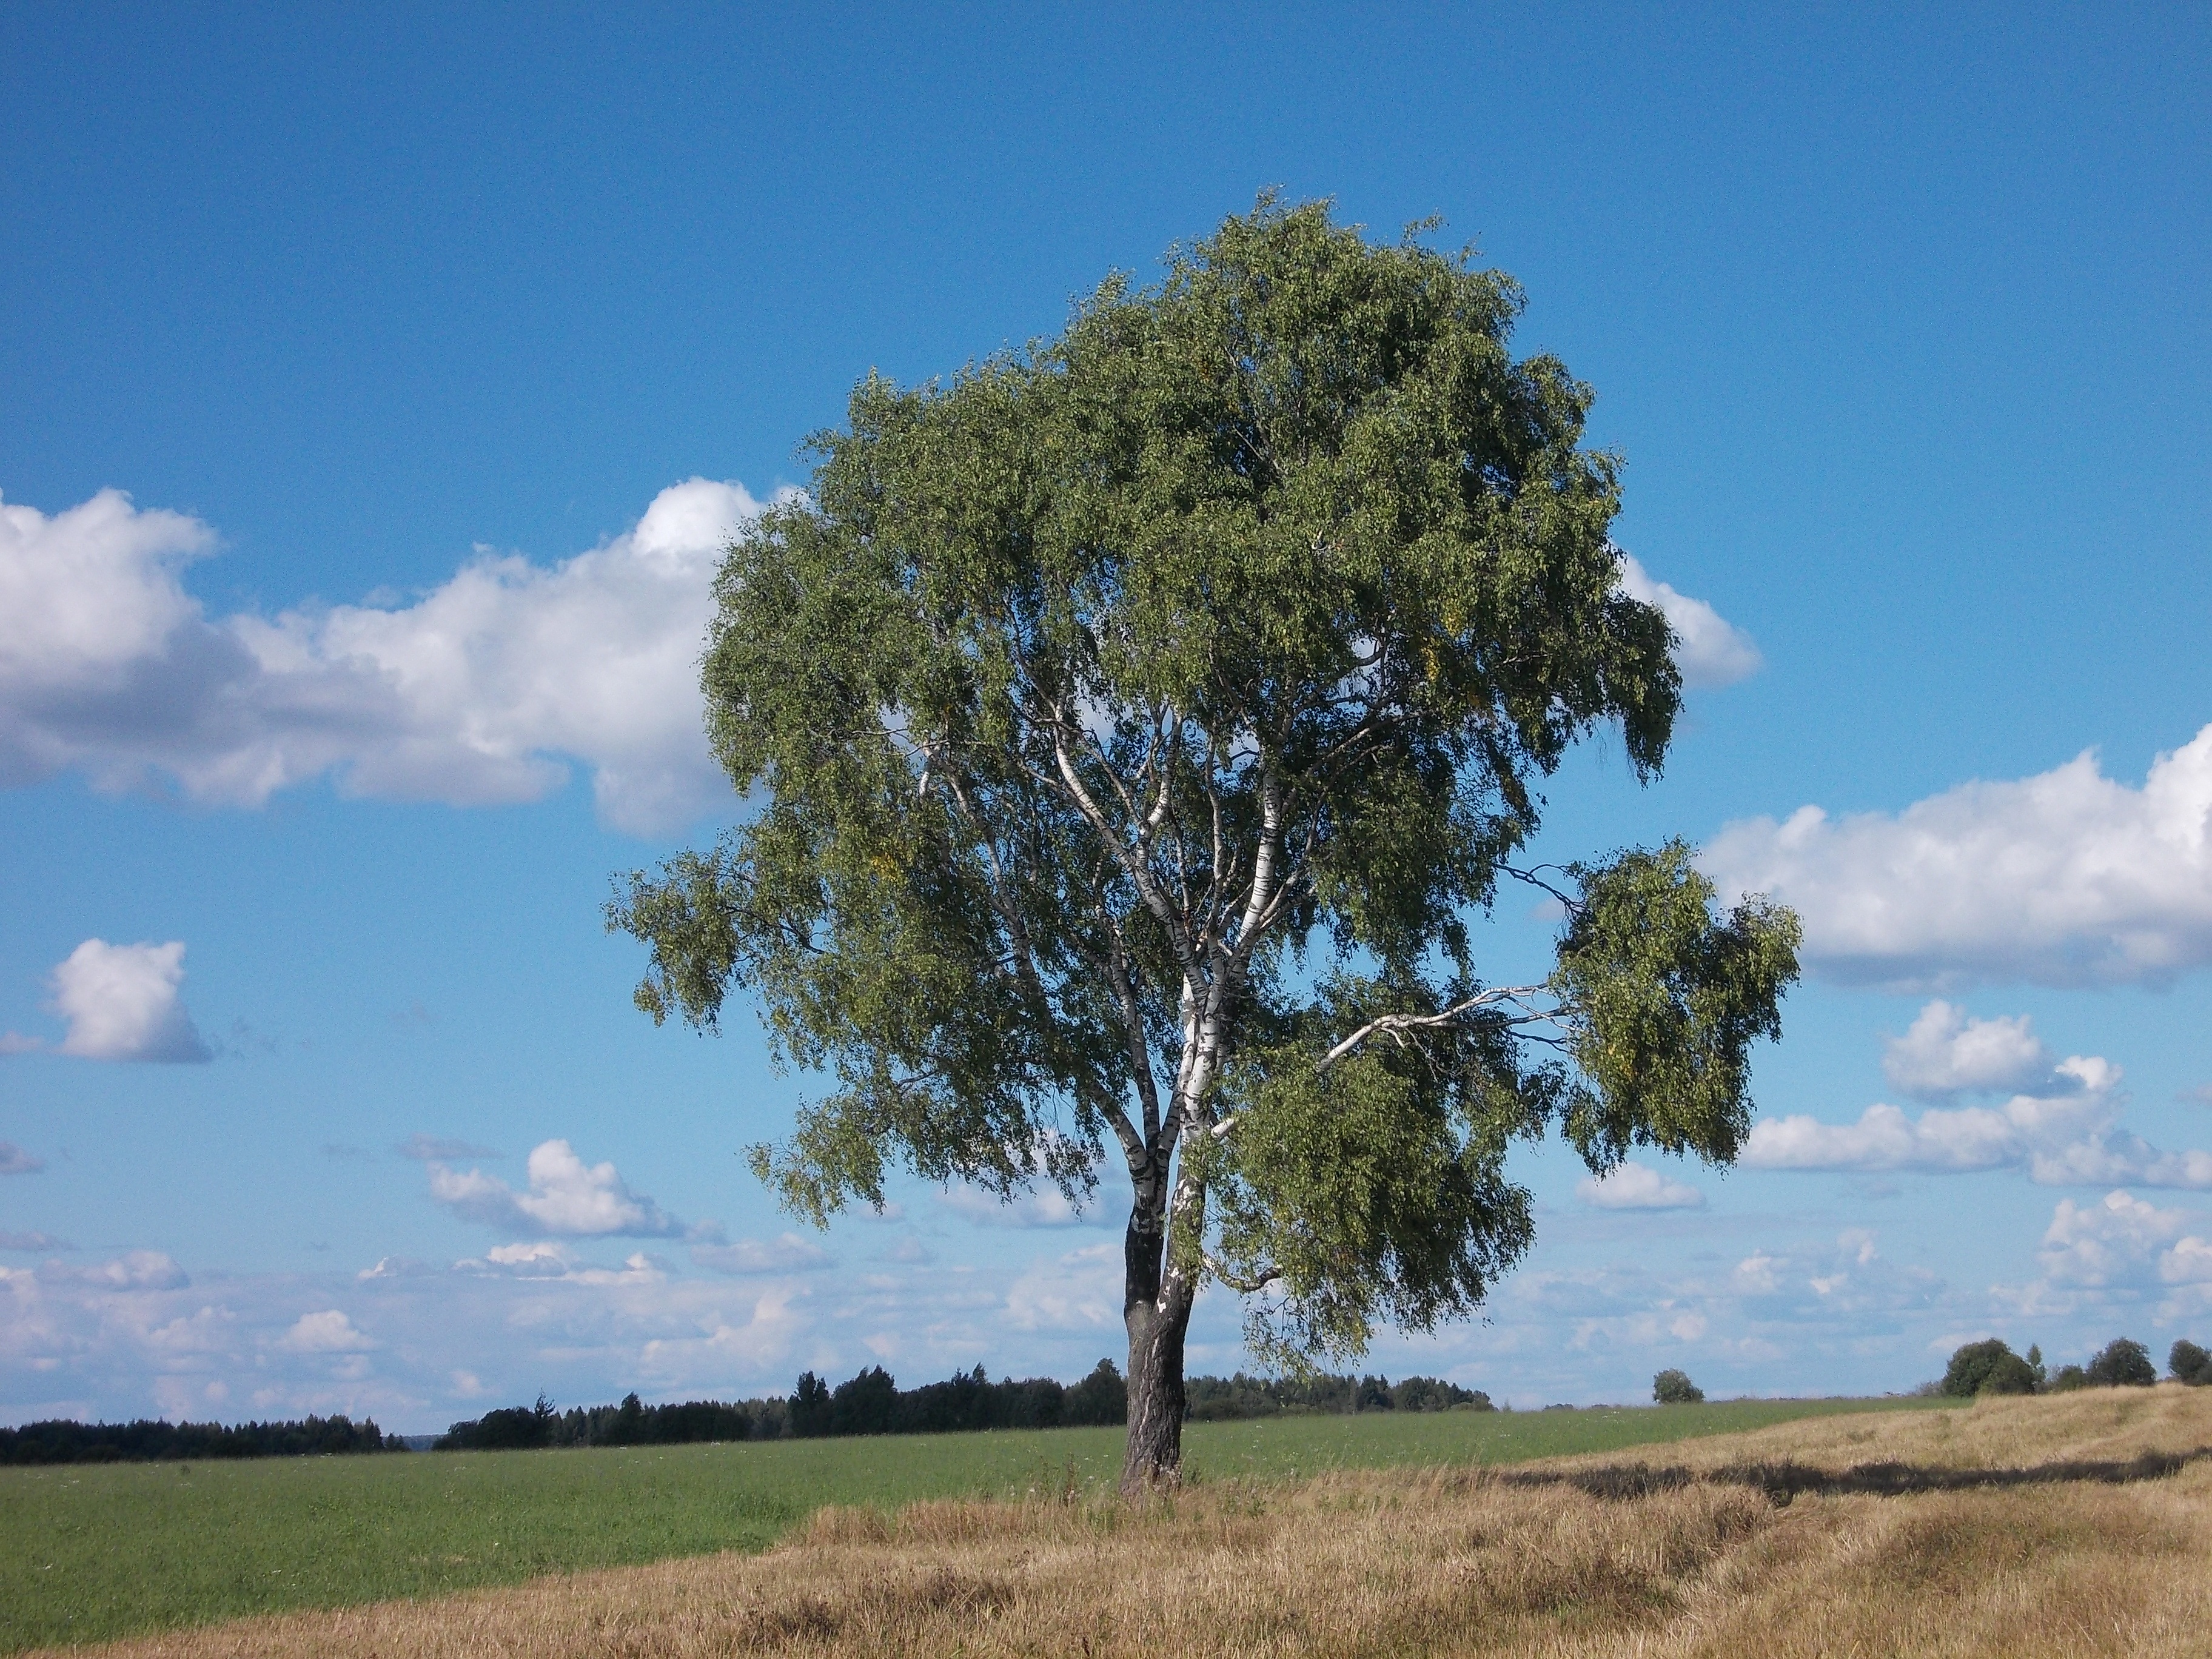
landscape, tree, nature, grass, plant, sky, field, meadow, prairie, birch, pasture, soil, botany, agriculture, flora, savanna, plain, grassland, ecosystem, steppe, rural area, betula, flowering plant, grass family, woody plant, land plant